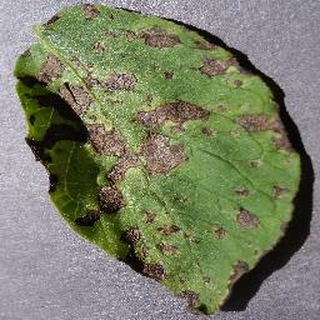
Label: potato_early_blight